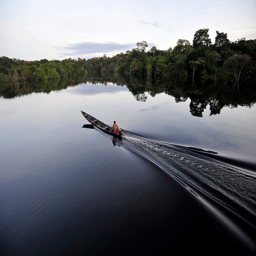
A man in a boat on the water surrounded by lots of trees.
A canoe with a motor speeding down a river.
A picture of an open air zone that looks incredible.

Person driving a skinny boat through some water.
the person is on a boat in a lake